Gustav Hermann Krumbiegel

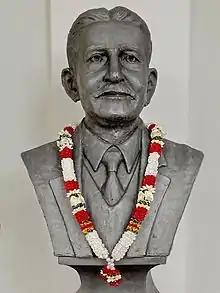
Bust of Krumbiegel

Gustav Hermann Krumbiegel (18 December 1865 – 8 February 1956) was a German botanist and garden designer who was best known for his work at the Lal Bagh Botanical Gardens in Bangalore and for the planning of the avenues of Bangalore. He also established the first horticultural training school in India.